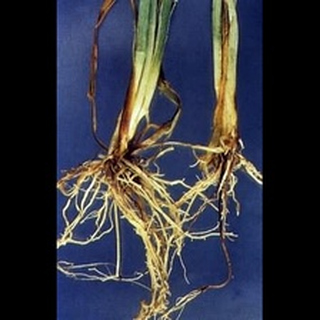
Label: wheat_common_root_rot